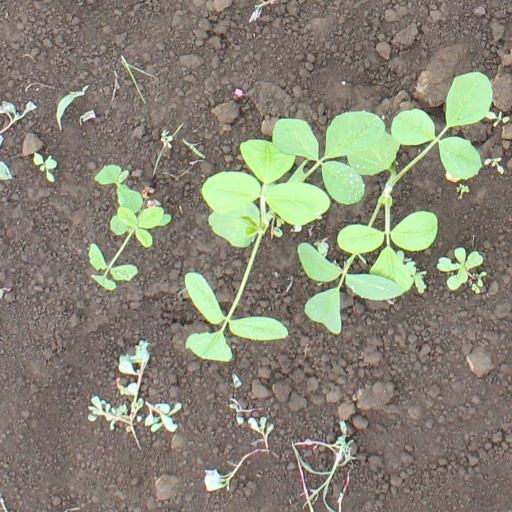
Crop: soybean